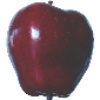
Label: red_delicious_apple